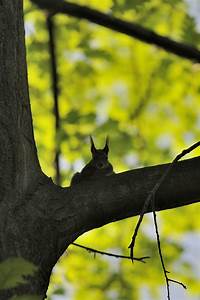
Label: scoiattolo